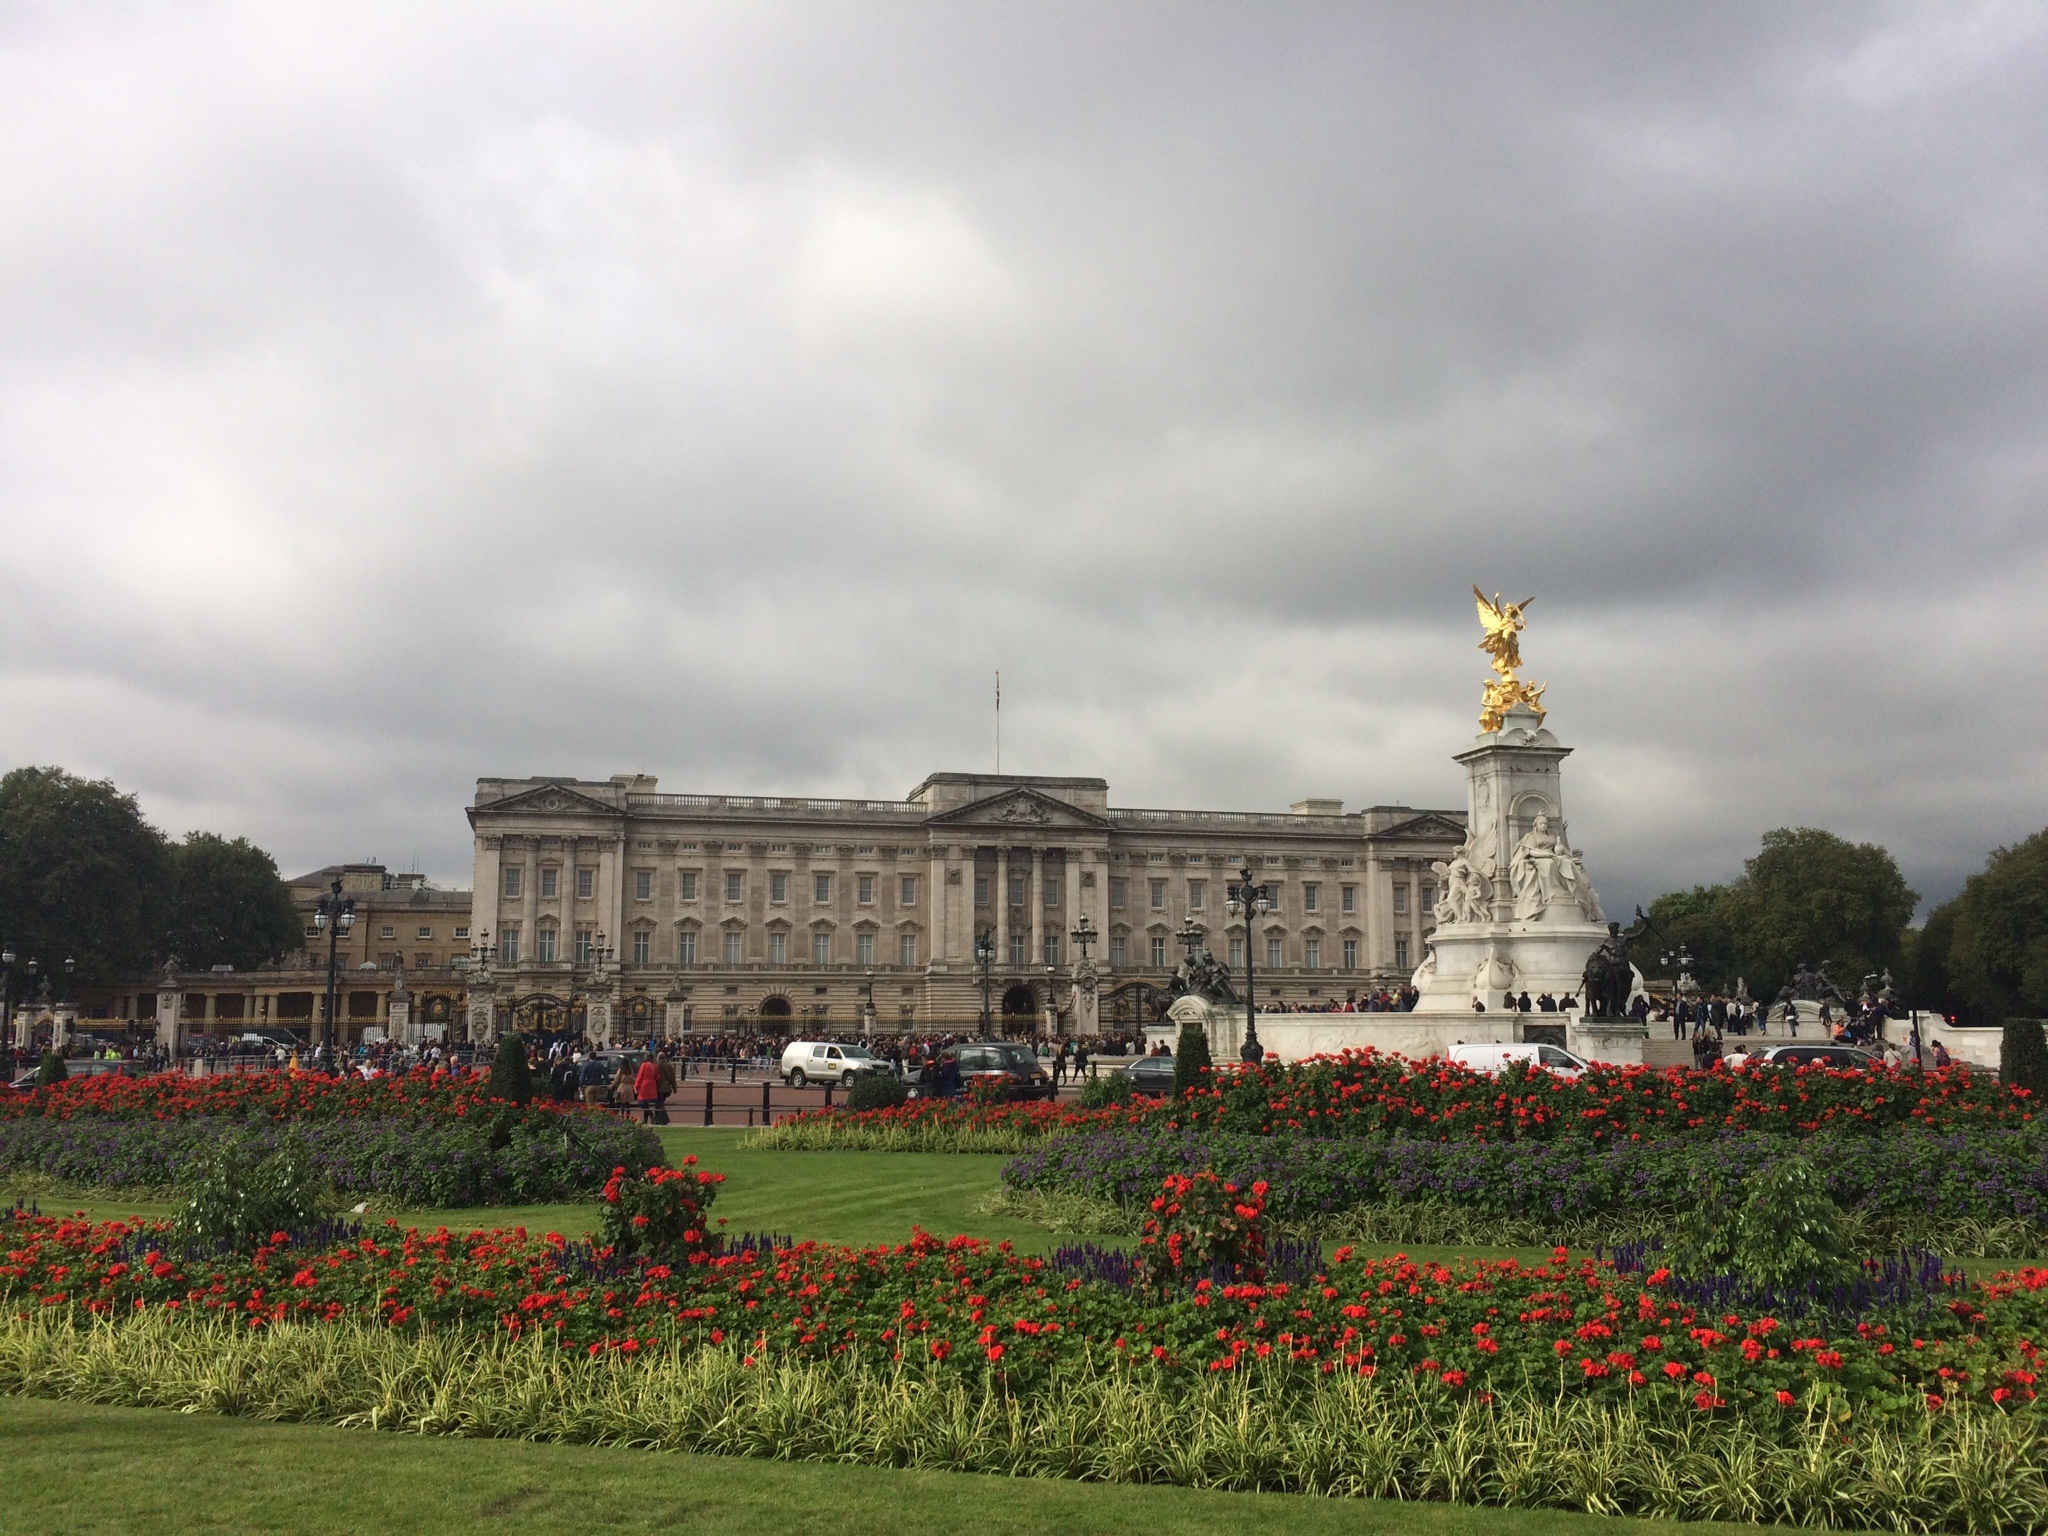
flower, building, chateau, palace, city, cityscape, park, landmark, sightseeing, attraction, tourism, places of interest, uk, england, london, royals, queen, united kingdom, rural area, buckingham palace, human settlement